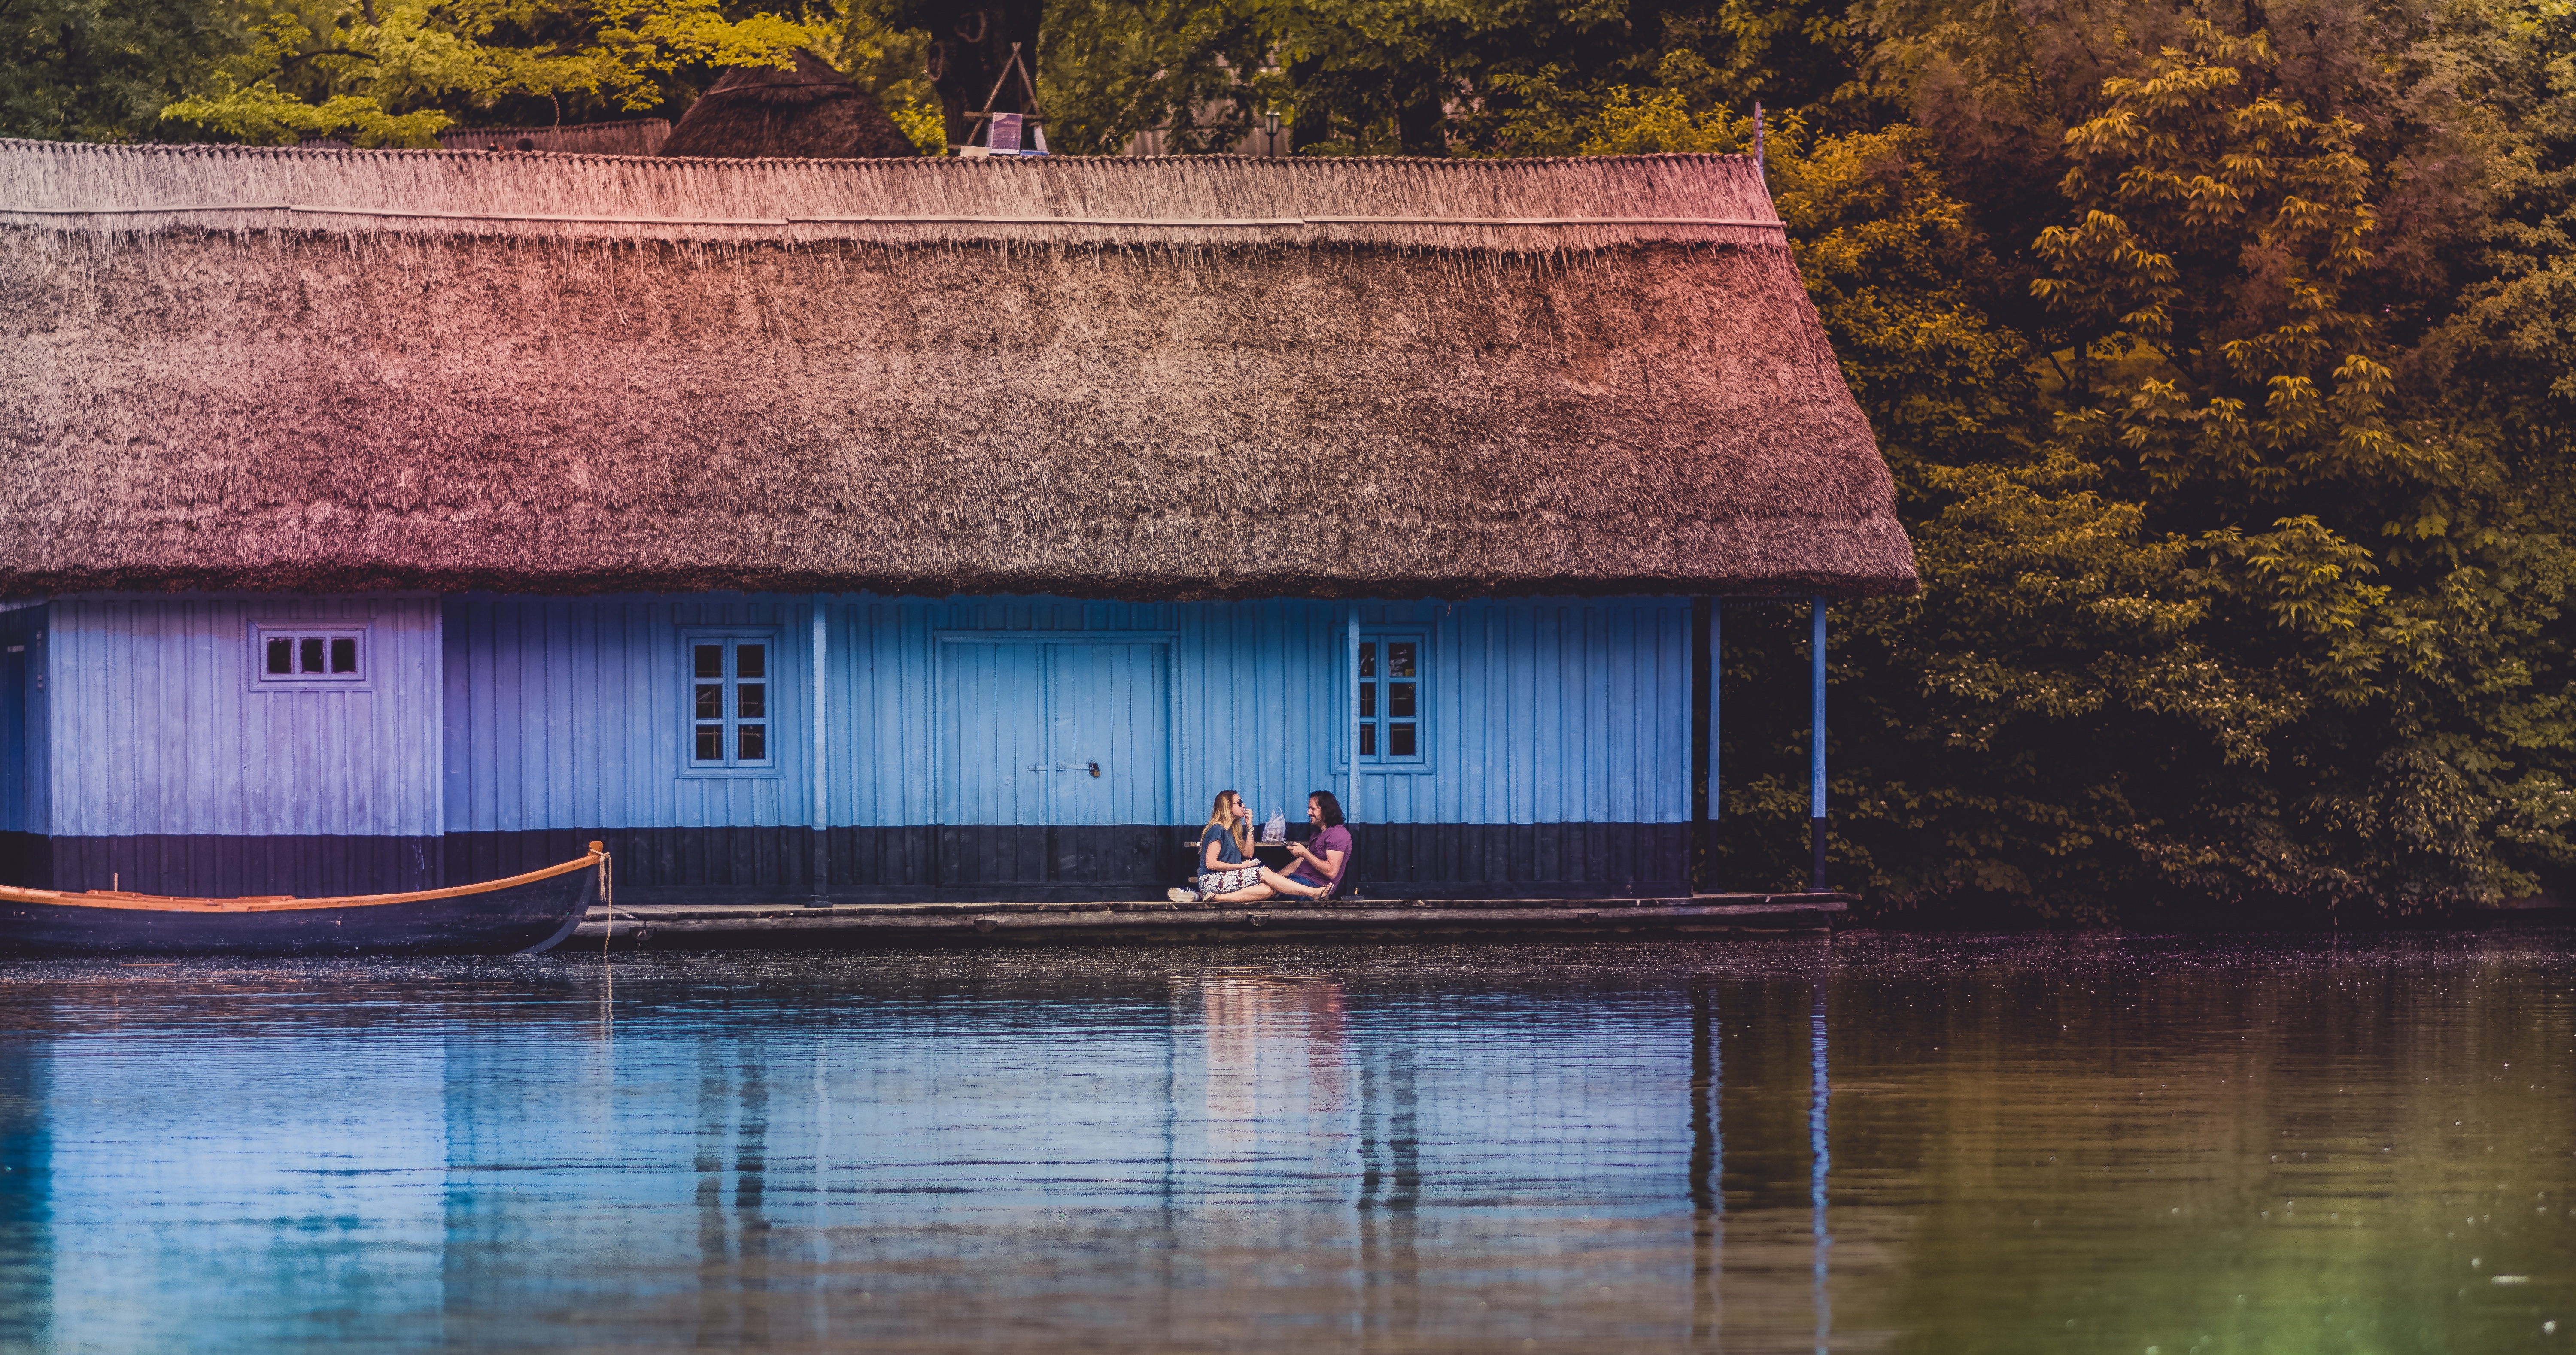
water, person, boat, house, lake, reflection, vehicle, boathouse, waterway